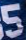
Number: 5